List of Microsoft Windows versions

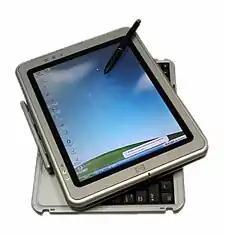
Tablet computer running a "Tablet PC Edition" of Windows XP

Two versions of Windows XP were released that were optimized for tablets. Beginning with Windows Vista, all tablet-specific components were included in the main version of the operating system.